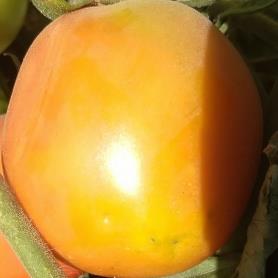
Crop: Tomato
Condition: healthy-fruit